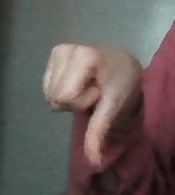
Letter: waw